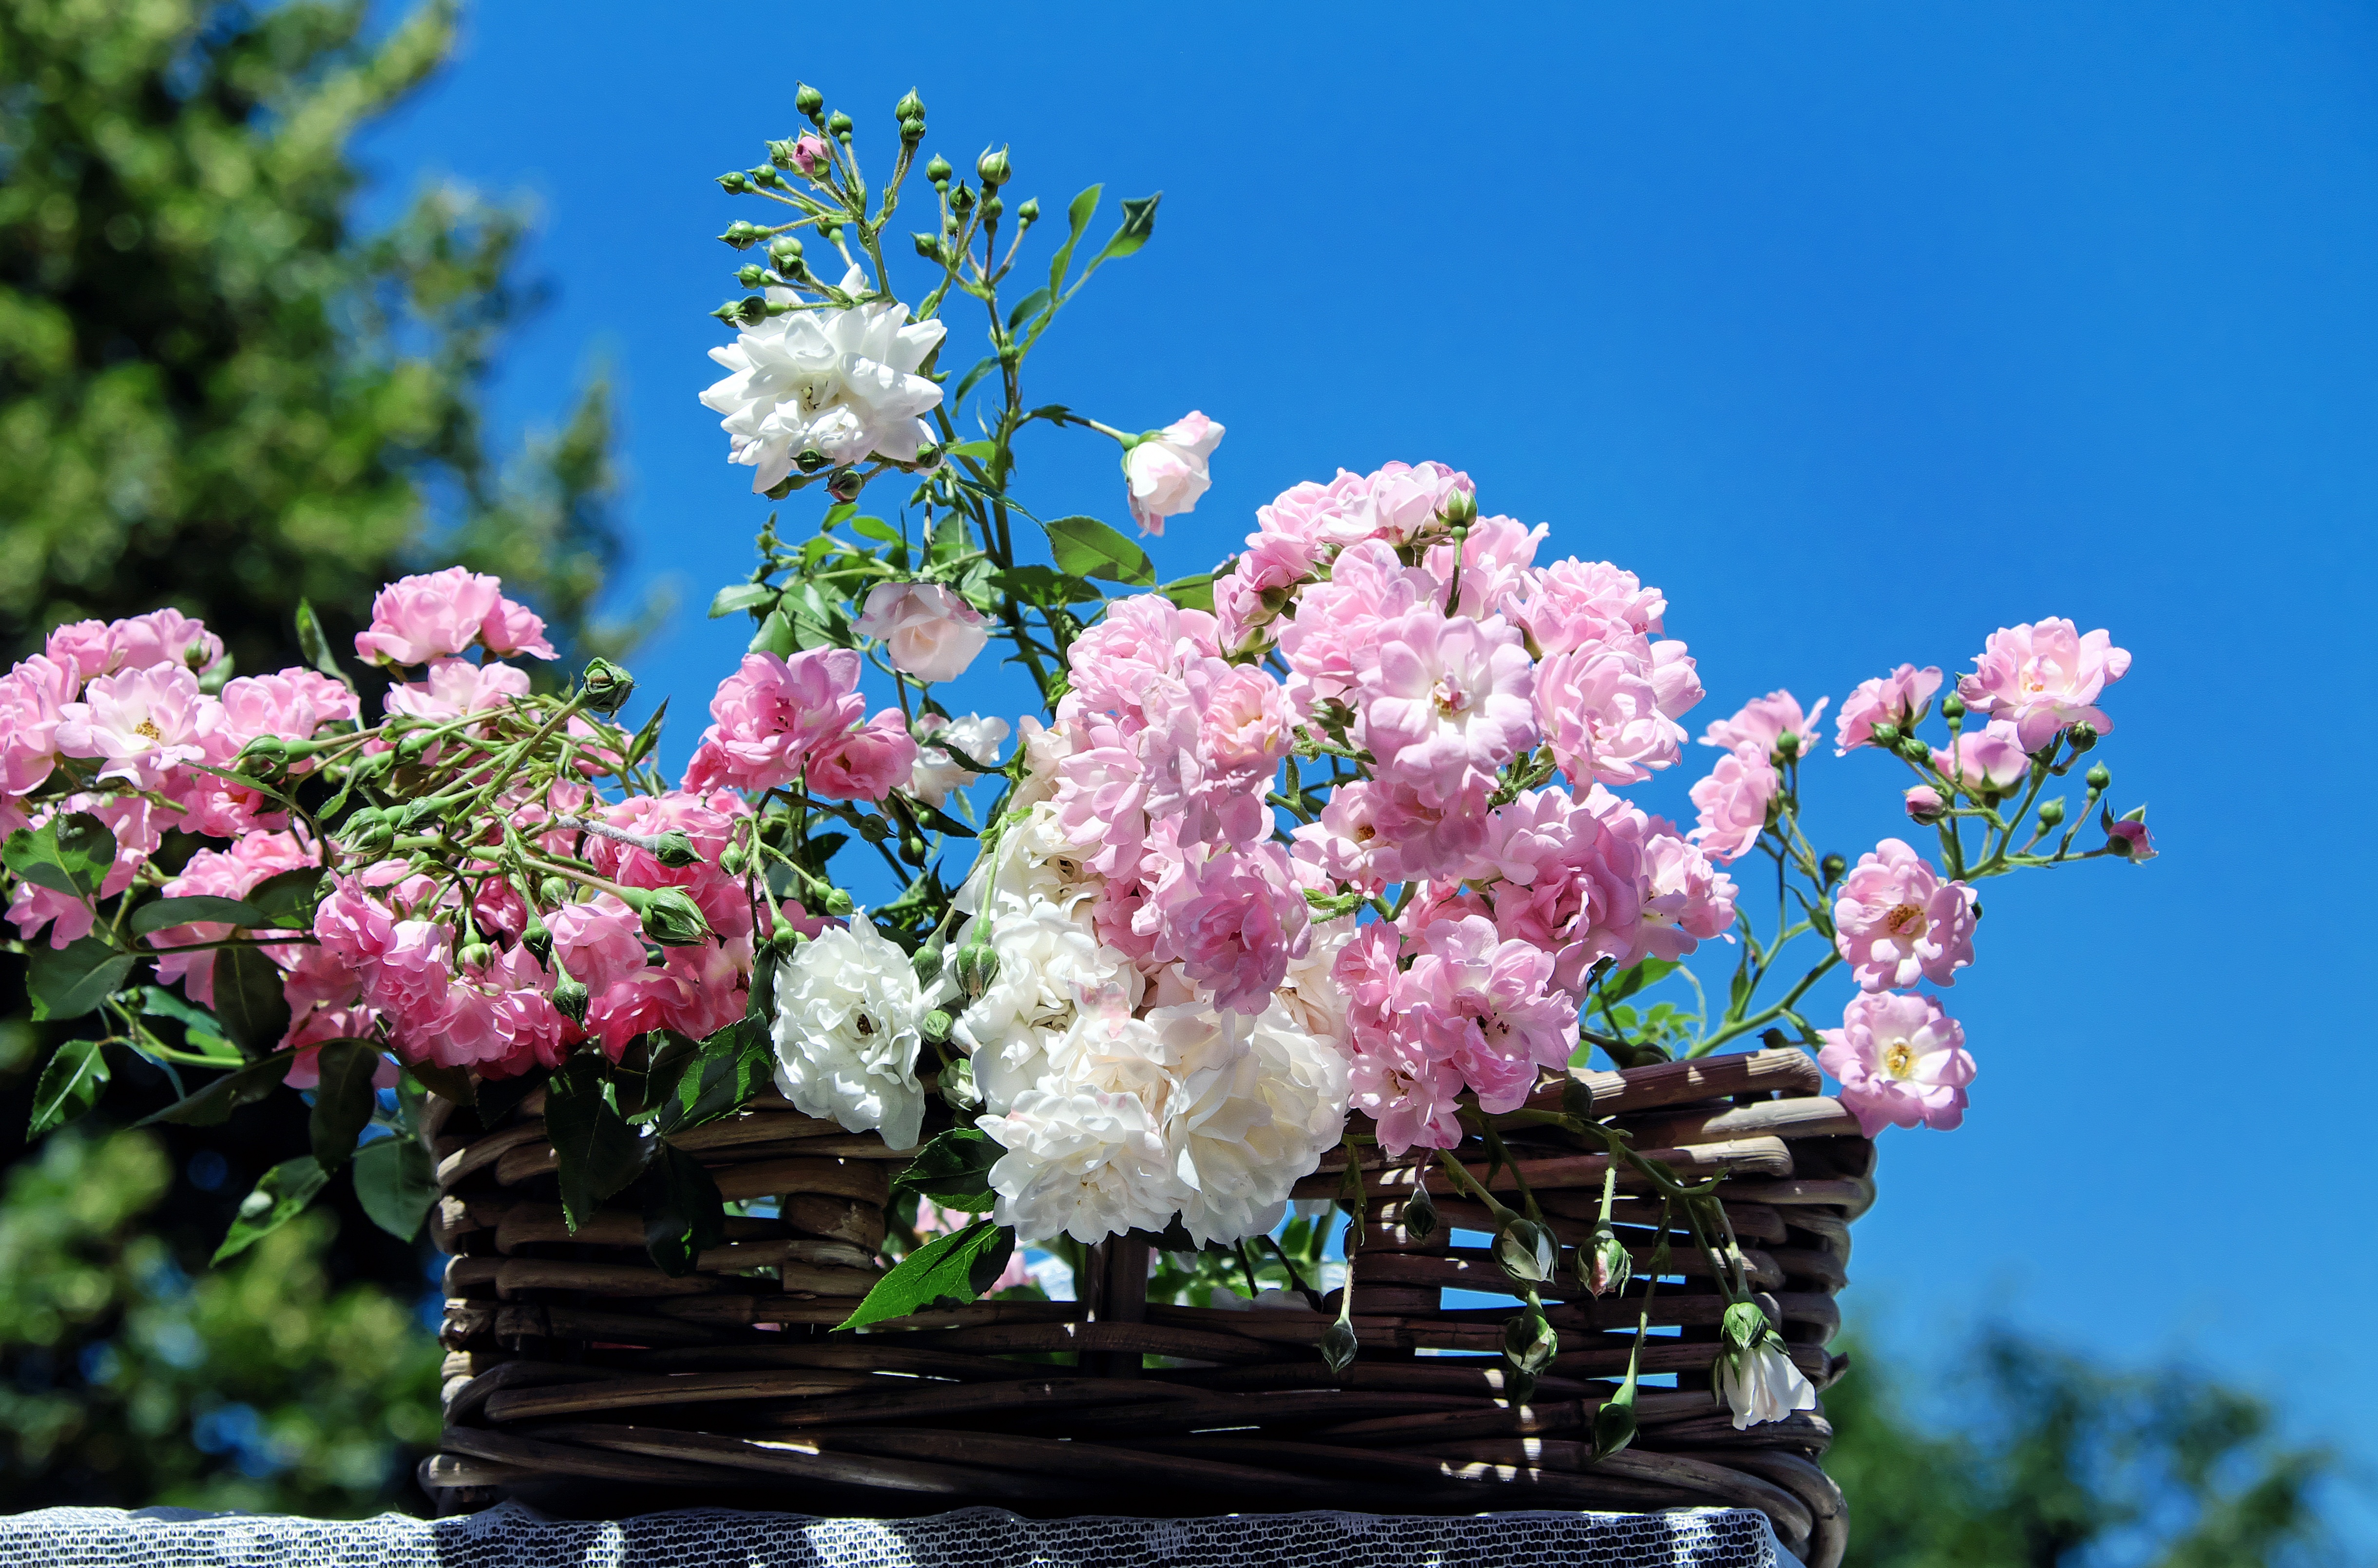
branch, blossom, plant, flower, bloom, spring, flora, roses, shrub, bouquet of roses, flowering plant, pink white, flower bouquet, feast day, rose basket, land plant